Strand Church (Nord-Aurdal)

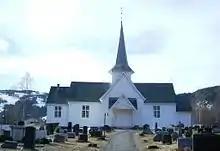
View of the church

Strand Church is a parish church of the Church of Norway in Nord-Aurdal Municipality in Innlandet county, Norway. It is located in the village of Synnstrond. It is the church for the Svenes parish which is part of the Valdres prosti (deanery) in the Diocese of Hamar. The white, wooden church was built in a cruciform design in 1735 using plans drawn up by an unknown architect and then it was disassembled, moved, and rebuilt in 1860. The church seats about 230 people.